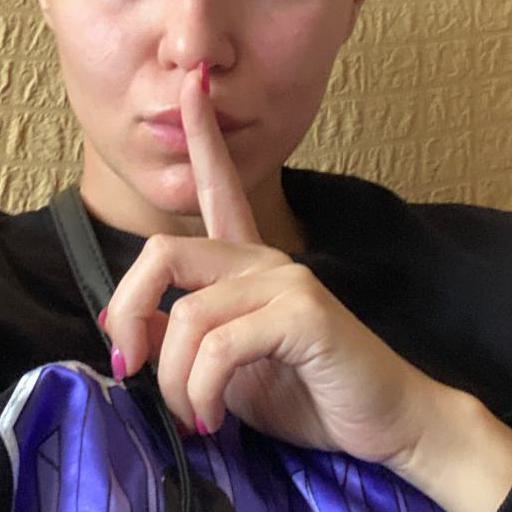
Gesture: mute